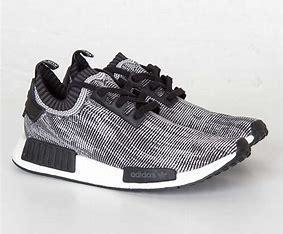
Brand: Adidas
Model: NMD_R1